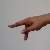
The image shows a hand gesture representing the letter 'P' in Indian Sign Language.